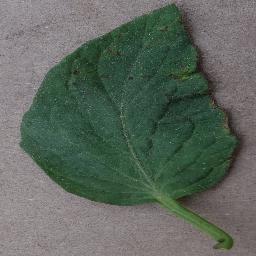
Label: Tomato___Bacterial_spot